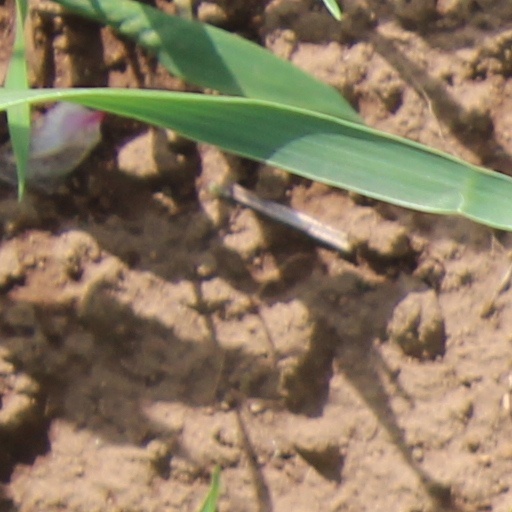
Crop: wheat